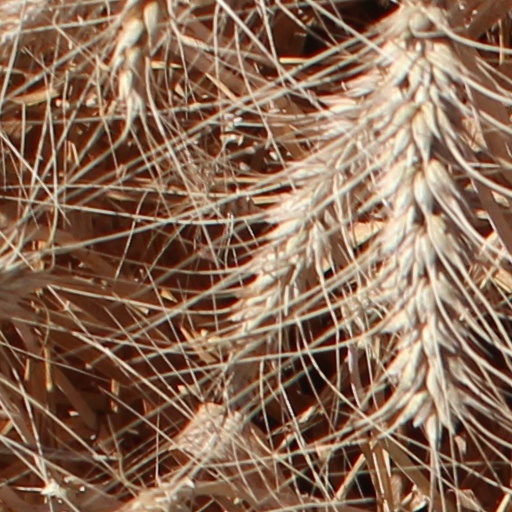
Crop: wheat